A Resistance

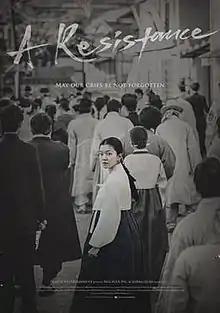
Theatrical release poster

A Resistance is a 2019 South Korean biographical period drama film directed by Cho Min-ho, starring Go Ah-sung, Kim Sae-byuk, Kim Ye-eun, Jeong Ha-dam and Ryu Kyung-soo.